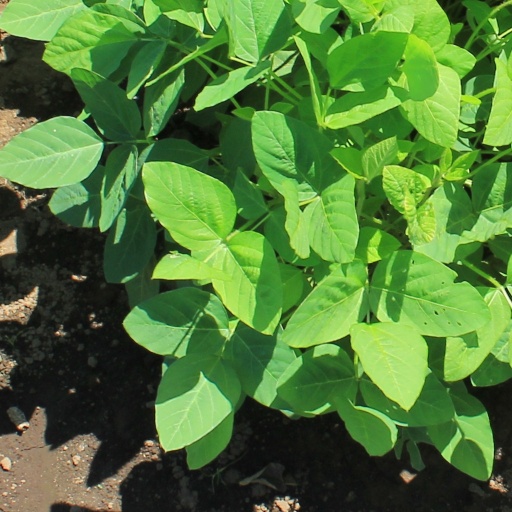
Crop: soybean